Court of the Lions

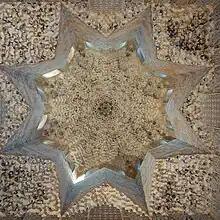

The rectangular courtyard measures about 28.7 meters long and 15.6 meters wide, with its long axis aligned roughly east-to-west. The arches and columns of the surrounding portico are arranged in a complex pattern that is unique in the architecture of the Islamic world. Single columns alternate with groups of two or three columns to forming a visual rhythm that highlights certain parts of the façade. Each column or group of columns demarcates a bay: there are 17 bays on the north and south sides of the courtyard and 11 bays on the east and west sides. On the north and south sides, the central bay is wider than all the others as it leads to the entrance of the hall behind it. On the east and west sides, a pavilion structure projects into the courtyard from the portico. It has been argued by Georges Marçais that the spacing of columns and arches was set to the golden ratio, but there is no strong evidence that Muslim architects ever used it. Instead, as Antonio Fernández-Puertas postulates, the rectangles used in the construction may have been based on square roots and surds.